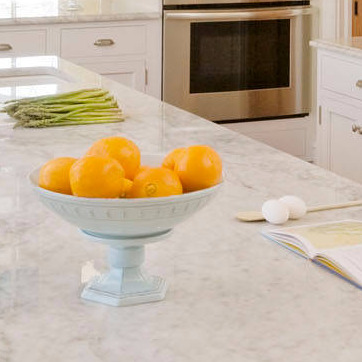
Material: food